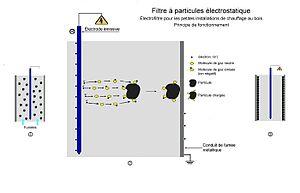
Ce type d'électrofiltre convient aux petites installations de chauffage au bois
Le bois énergie est une des bioénergies issue de la biomasse. Surtout utilisé comme combustible primaire, il est de plus en plus transformé industriellement en sous-produit combustible. C'est une énergie considérée comme renouvelable par le ministère de l'Environnement, de l'Énergie et de la Mer français, mais sa contribution à la pollution de l'air est « très élevée, comparée aux autres carburants ». En particulier, la combustion du bois génère beaucoup plus de particules en suspension que d'autres combustibles tels que le gaz naturel ou même le fioul.
Un filtre à particules est un système de filtration utilisé pour retenir les fines particules, cancérogènes pour l'Homme. Les « matières particulaires » dans leur ensemble sont désormais classées cancérogènes pour l'homme, contenues dans les gaz de combustion, particulièrement des cheminées à bois et des moteurs Diesel. À terme, ils devraient aussi équiper tous les systèmes de chauffage au bois pour réduire la pollution de l'air, surtout en zone d'habitat rapproché, les particules fines ayant un effet négatif notamment dans les environs immédiats de la source d'émission.